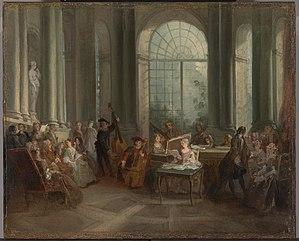
Le château de Montmorency était un château situé sur la commune de Montmorency, dans le Val-d'Oise. Il n'en reste de nos jours que de rares vestiges, dont l'Orangerie de Crozat.